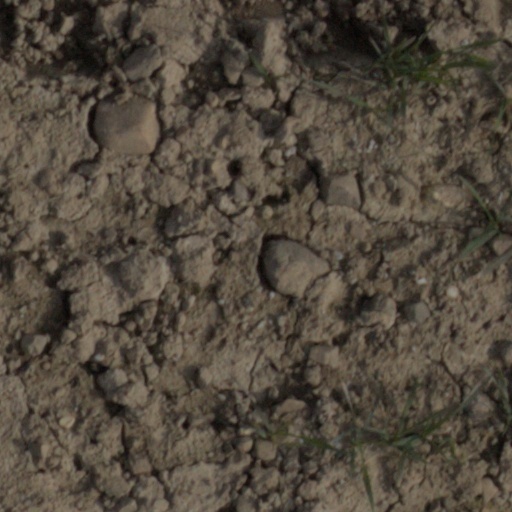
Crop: wheat